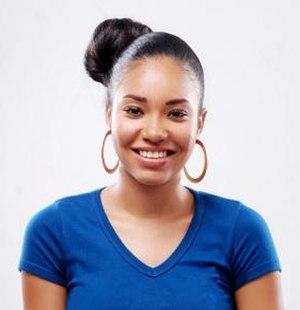
Anna Banner, née le 18 février 1995, est une actrice nigériane. En 2013, elle est couronnée plus belle femme du Nigeria et représente le Nigeria au concours miss Monde 2013. Elle est nommée adjointe spéciale de la culture et du tourisme auprès du gouverneur Henry Dickson. En 2014, elle débute en tant qu'actrice dans la série Super Story, un drame familial. En 2015, En 2015, elle donne la naissance à Sophia Okoli, dont le père est le musicien nigérian Flavour.